Ernest Hooley

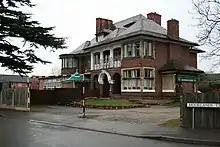
Moorlands, 295 Curzon Street, Long Eaton, 1908

He was articled to Edwin Clarke of Nottingham in 1894. Later he was assistant to Edmund Herbert Child and William Dymock Pratt until 1901.